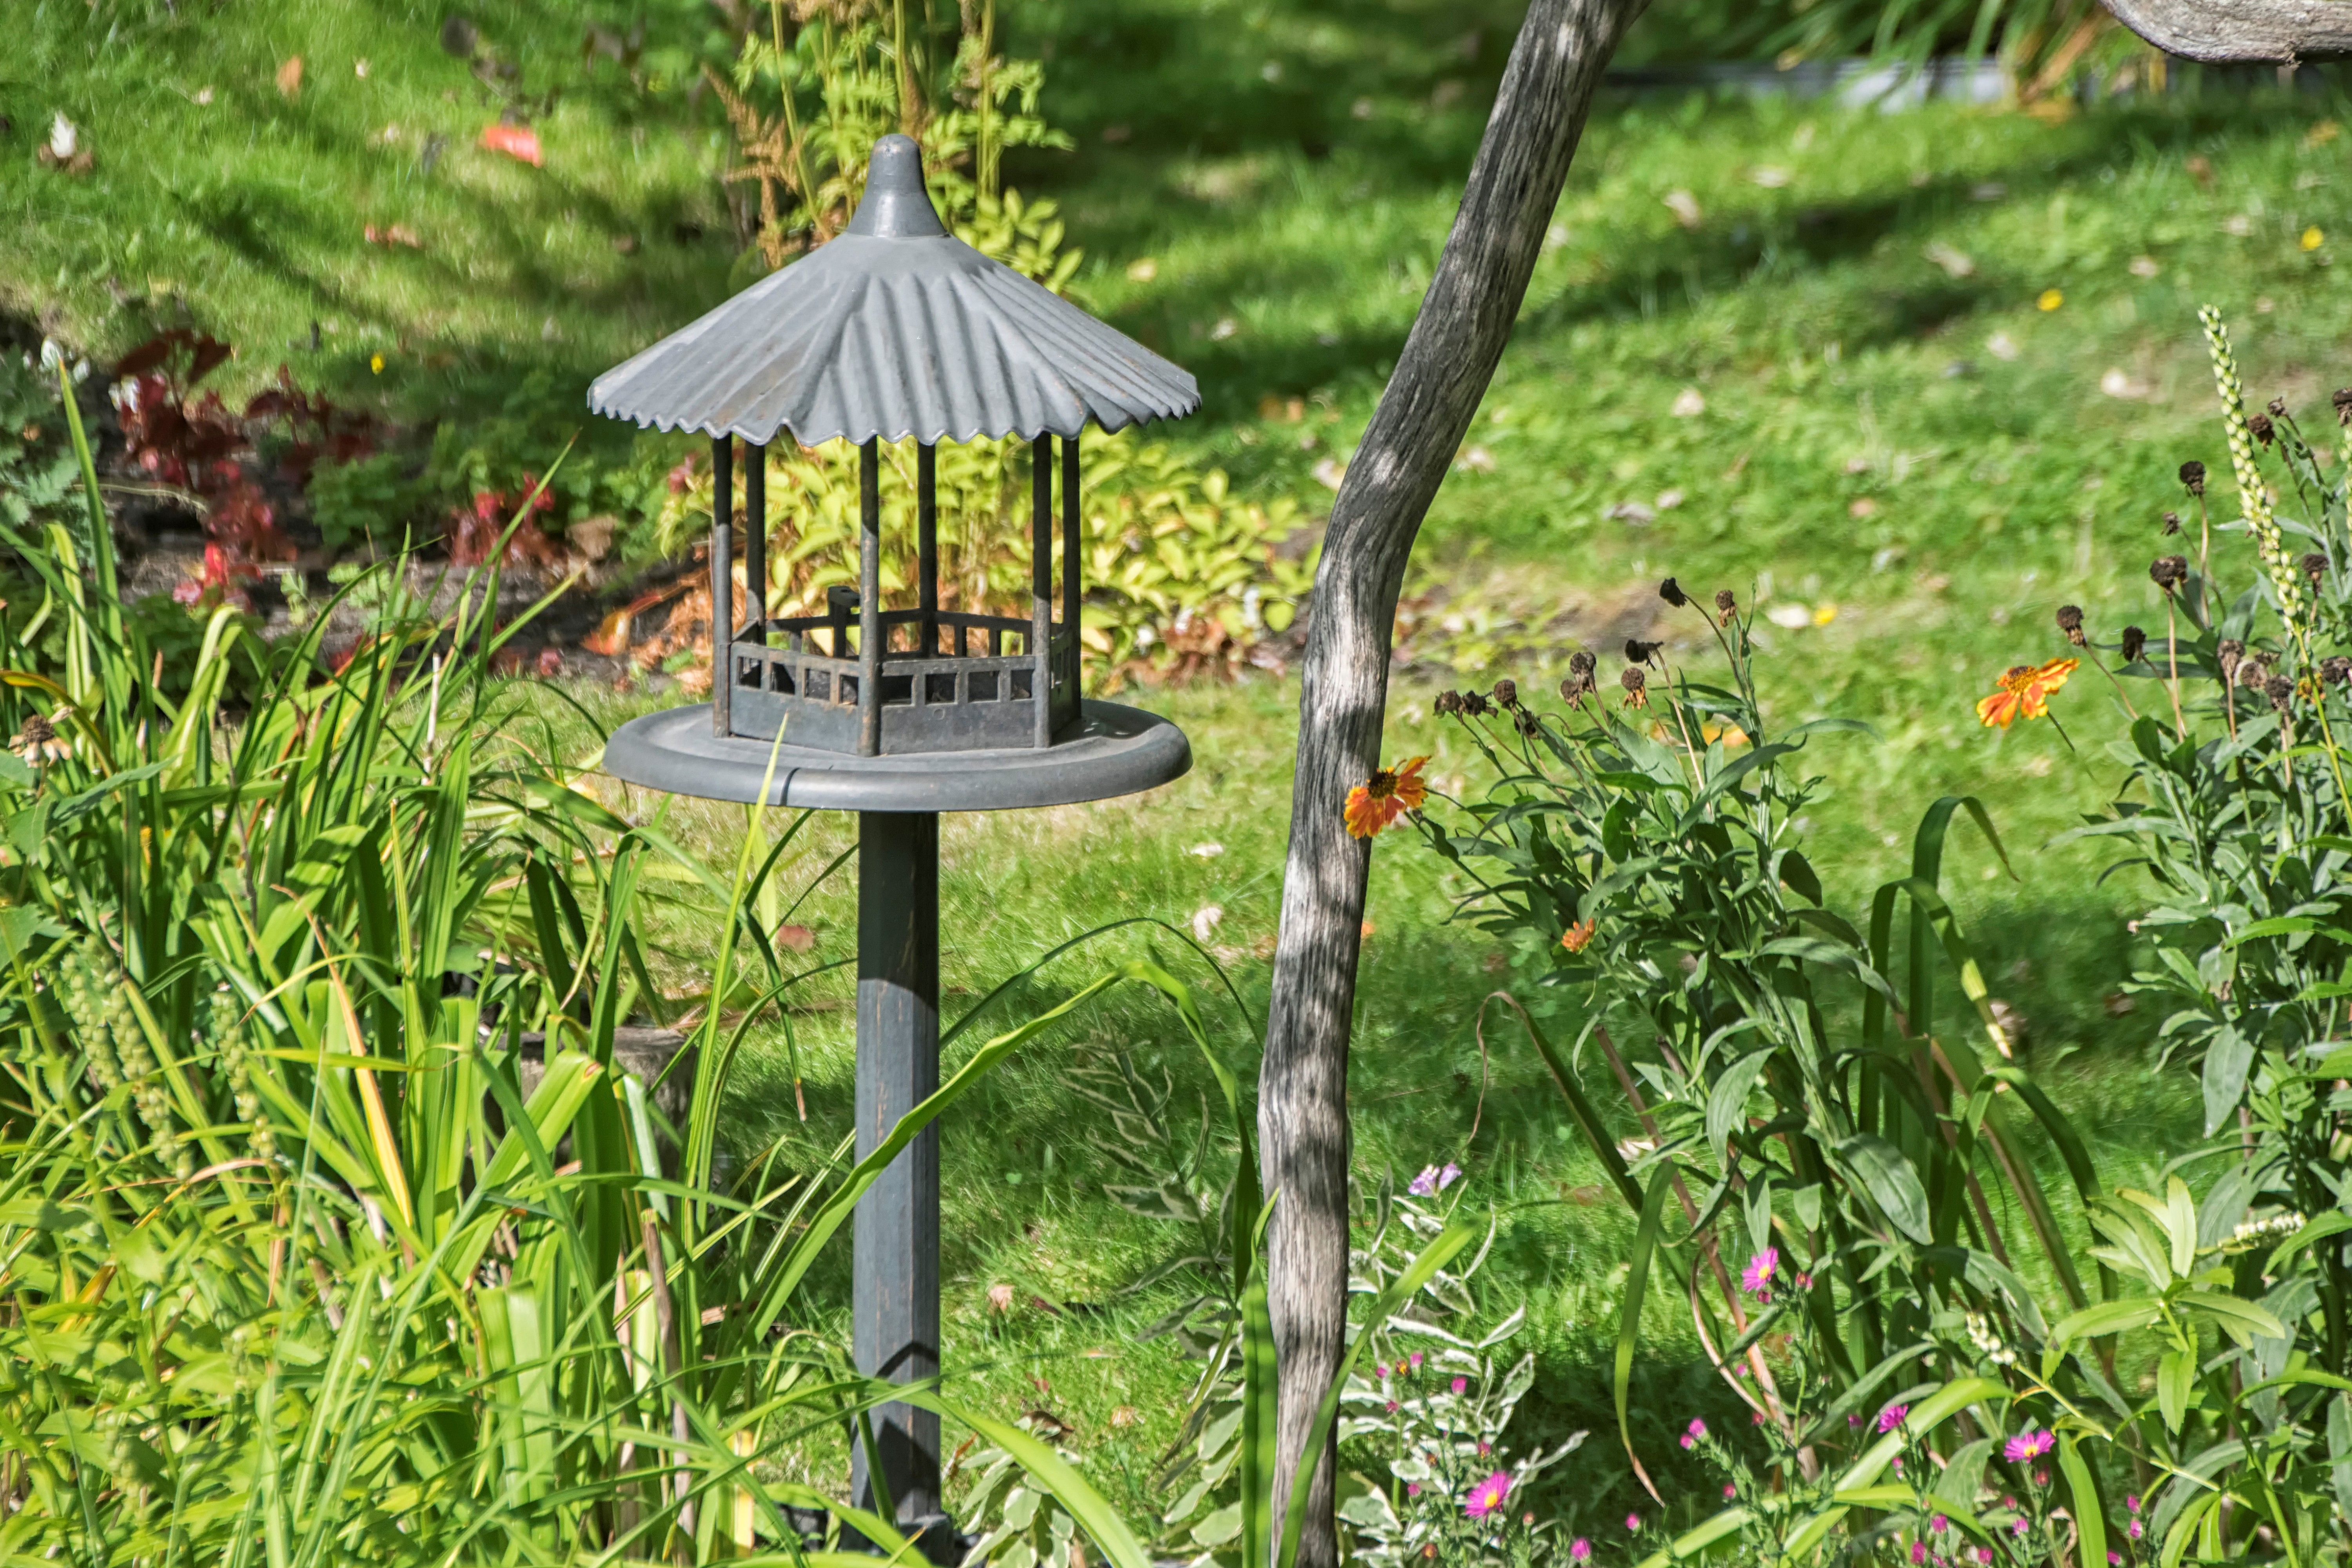
nature, grass, lawn, meadow, flower, jungle, backyard, garden, canada, quebec, woodland, habitat, yard, sherbrooke, outdoor structure